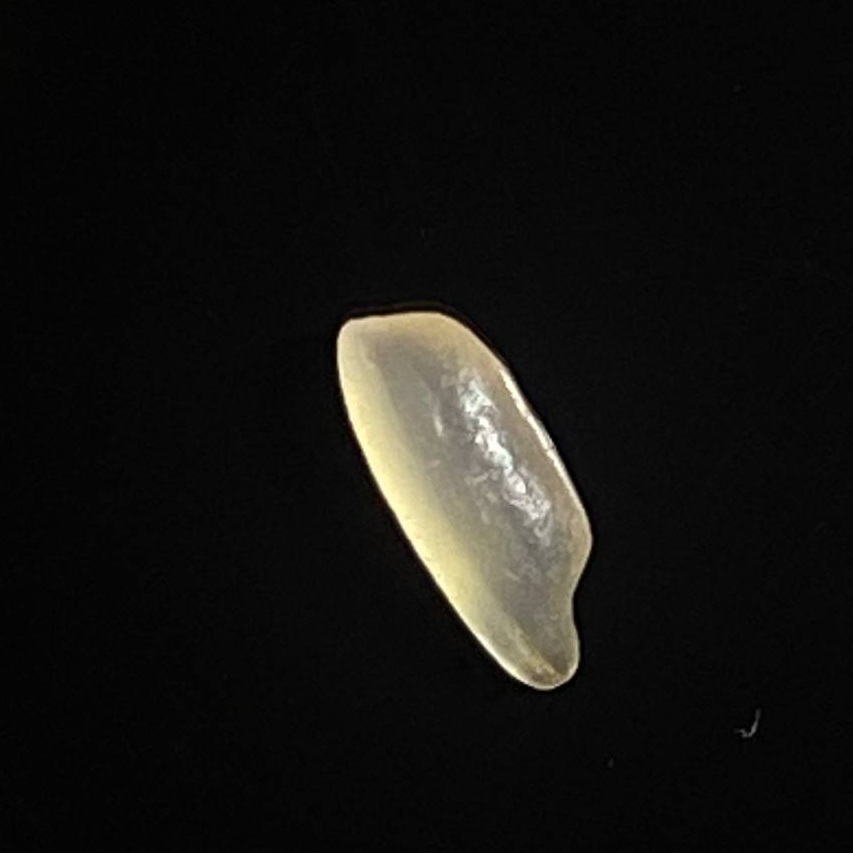
Rice variety: Shorna5